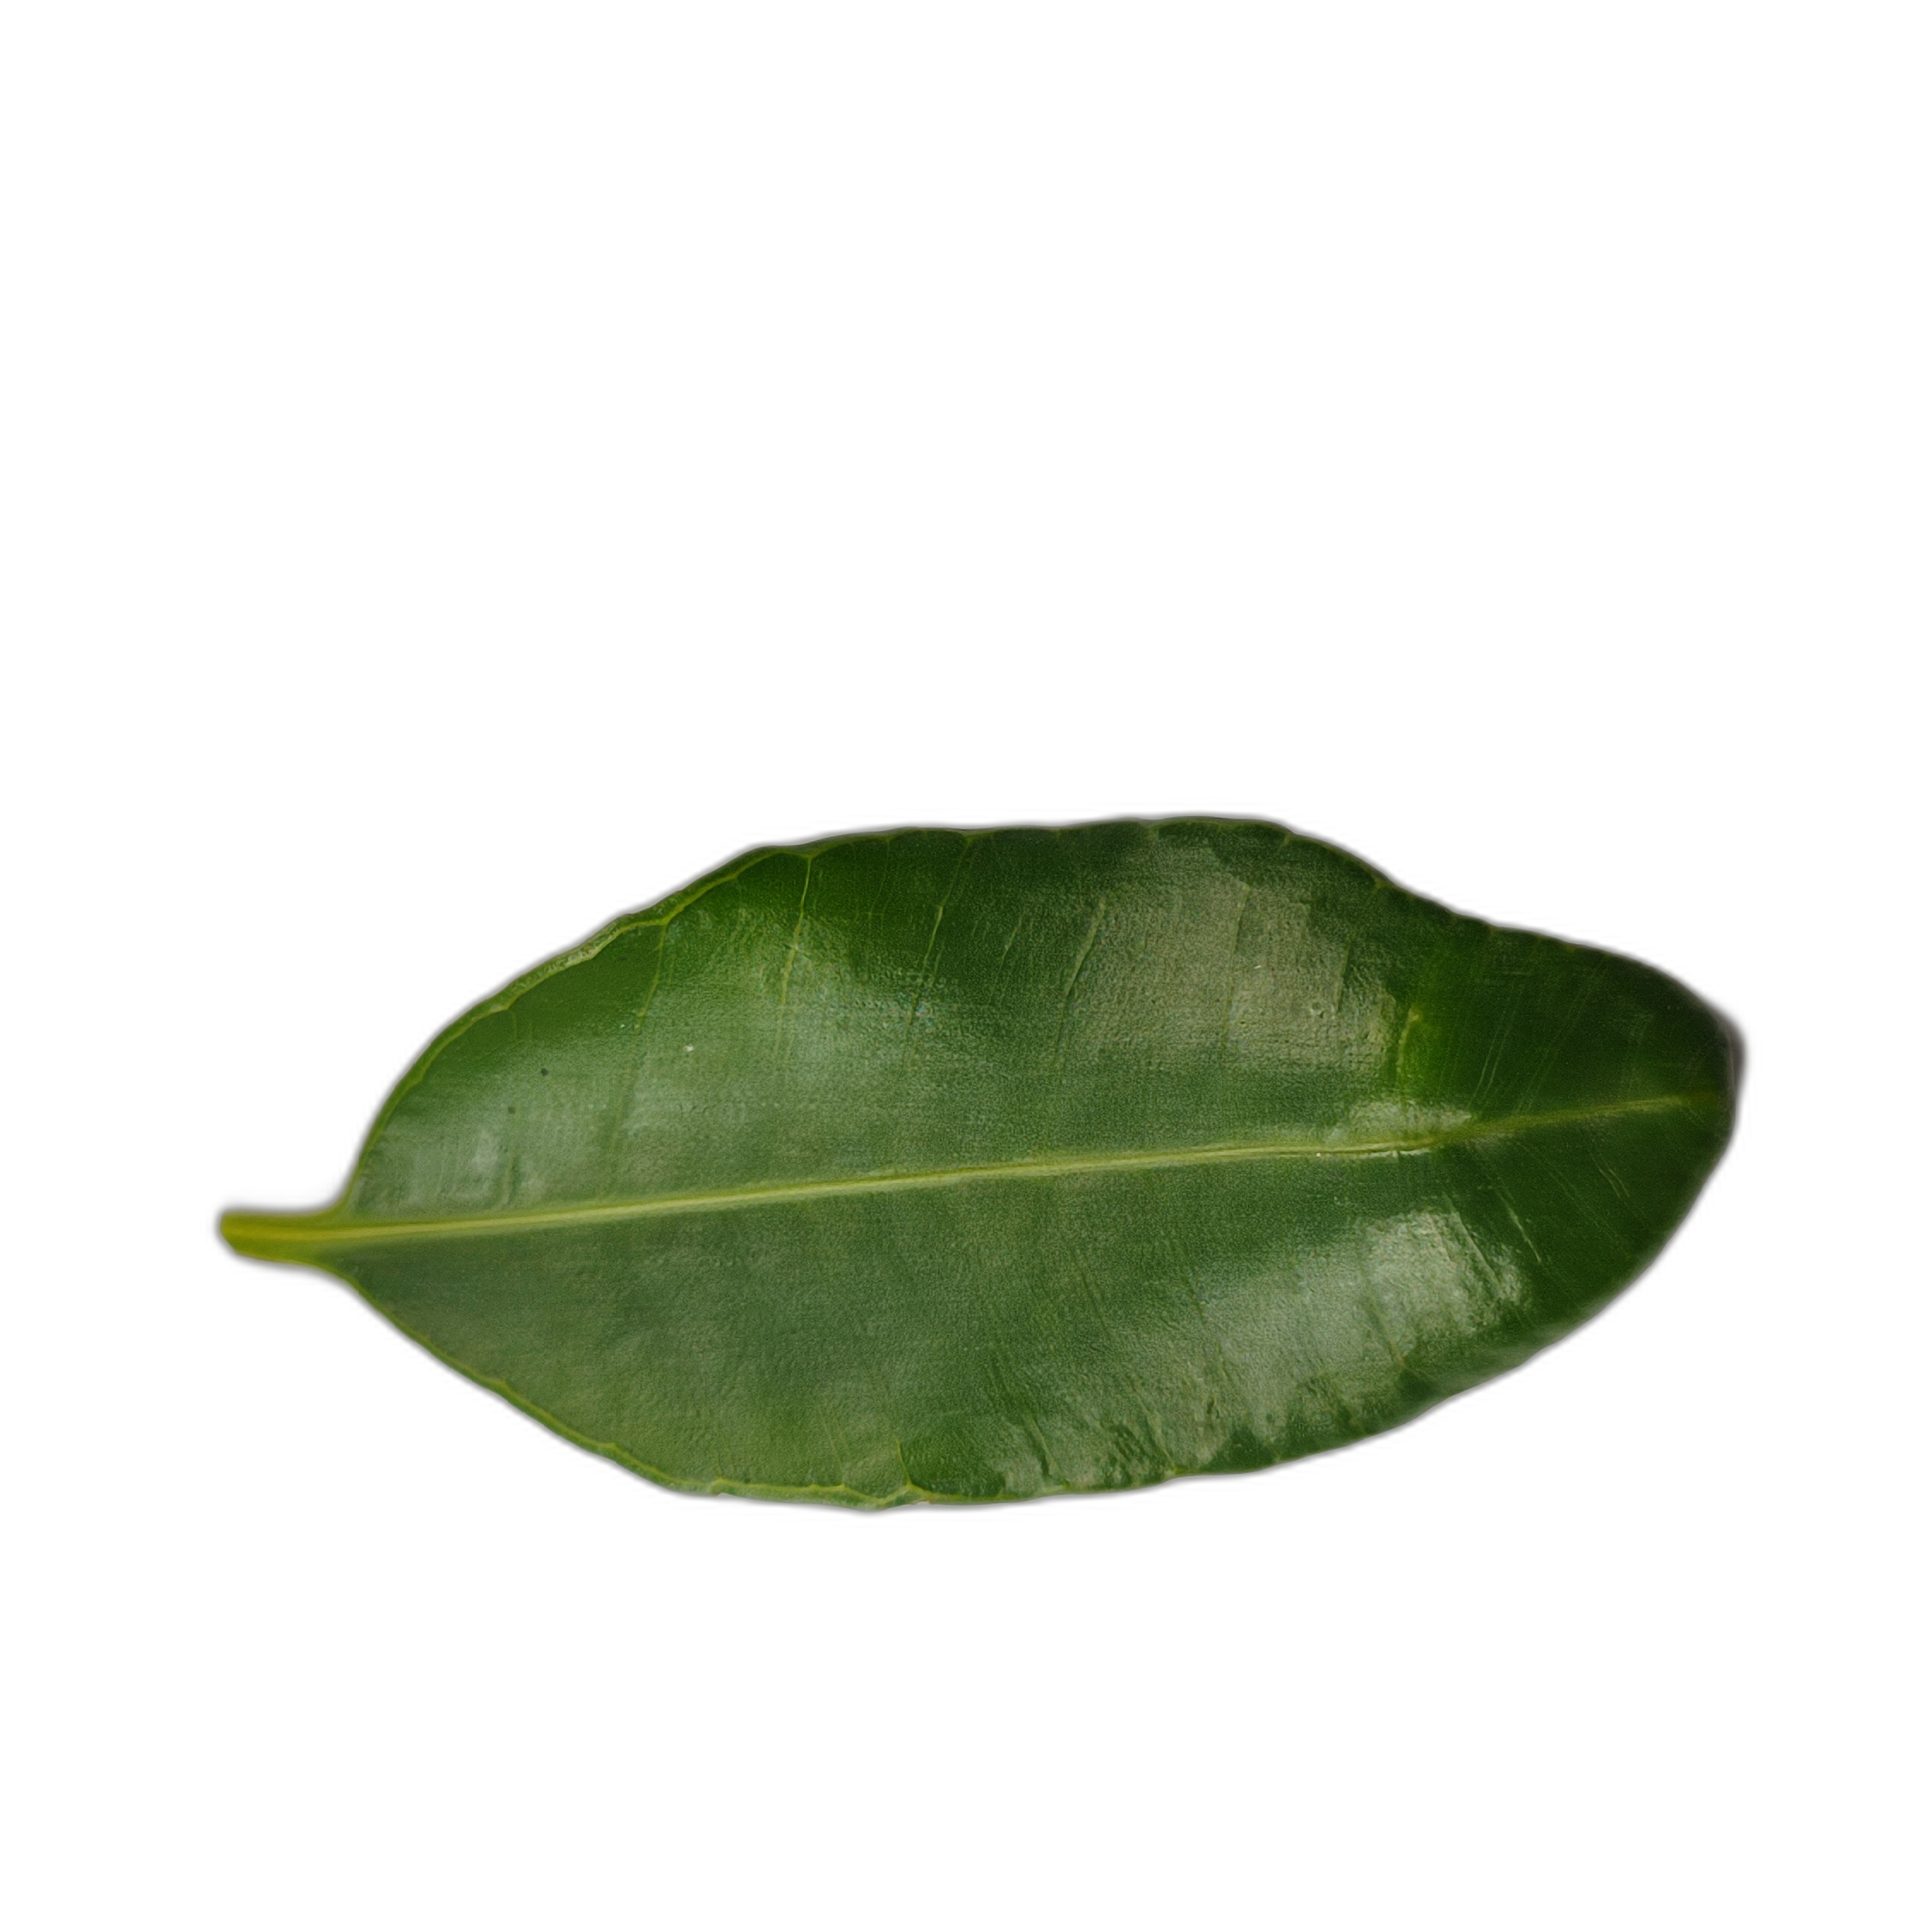
Label: healthy